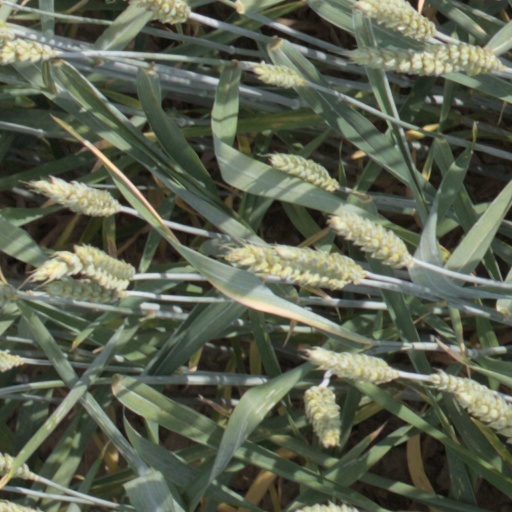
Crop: wheat